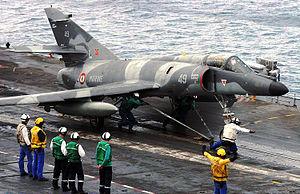
Le SEM n°49 - flottille 11 F - prêt à être catapulté du Charles de Gaulle (juin 2007)
Le Dassault Super-Étendard est un avion d'attaque et de chasse français construit par Dassault, destiné à être embarqué à bord de porte-avions. Successeur de l'Étendard IV, il a été produit à 85 exemplaires mis en service par la Marine nationale française et l'Argentine.